Brandenburg Concerto No. 5

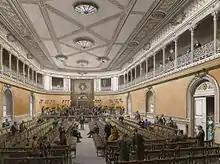
Interior of the Gewandhaus concert hall, where the fifth "Brandenburg Concerto" was performed on 17 March 1853.

Further hand copies of the concerto were produced in the first half of the 19th century. Siegfried Dehn's first edition of the fifth "Brandenburg Concerto", based on the autographs in the Berlin State Library, was published by C. F. Peters in 1852. The next year the concerto was performed in the Gewandhaus in Leipzig. The Bach Gesellschaft (BG) published the "Brandenburg Concertos" in 1871, edited by Wilhelm Rust. Max Reger's orchestral arrangement of the concerto was published by Breitkopf & Härtel in 1915. Reger also arranged the concerto for piano duet. Arnold Schering's score edition of the concerto was based on the BG version and was published by Eulenburg in the late 1920s.